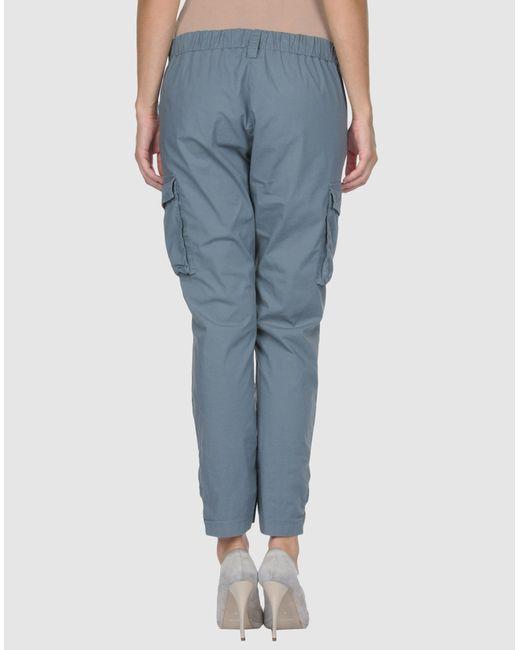
lgiht blaue lässige Cargohose mit Taschen